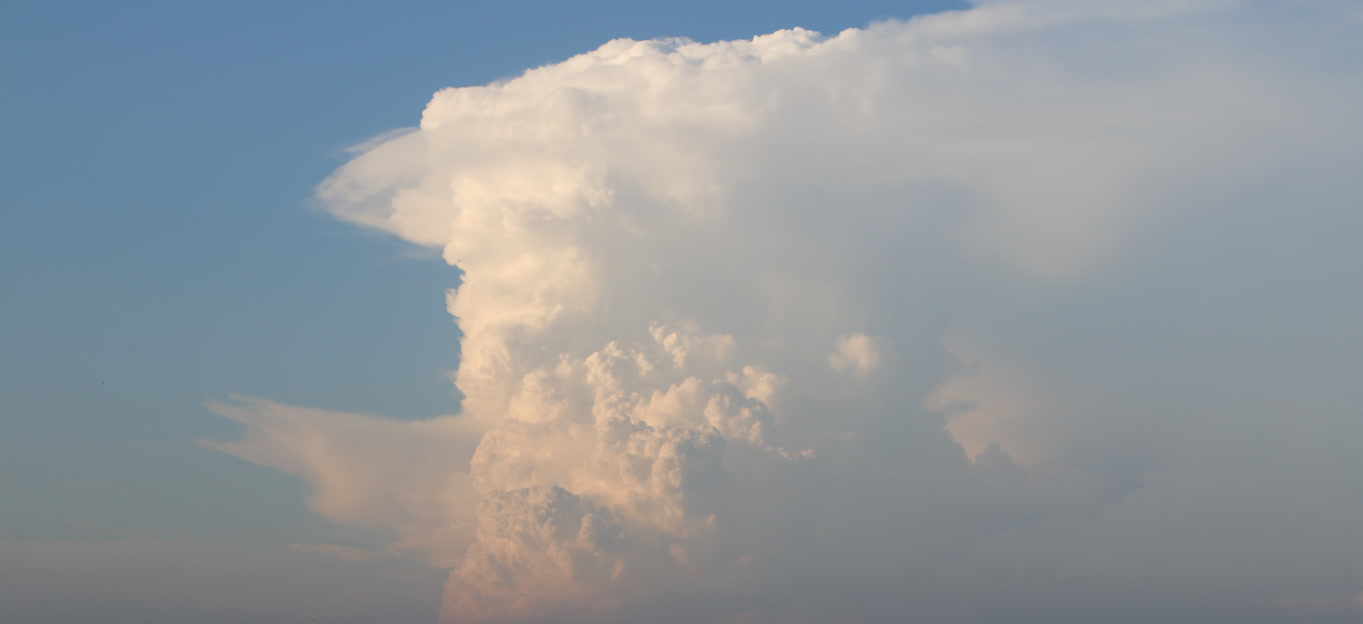
Cloud type: Cumulonimbus